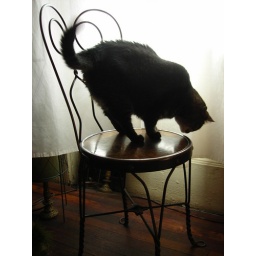
tree climbing. country cat in the city likes to pretend